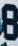
Number: 8